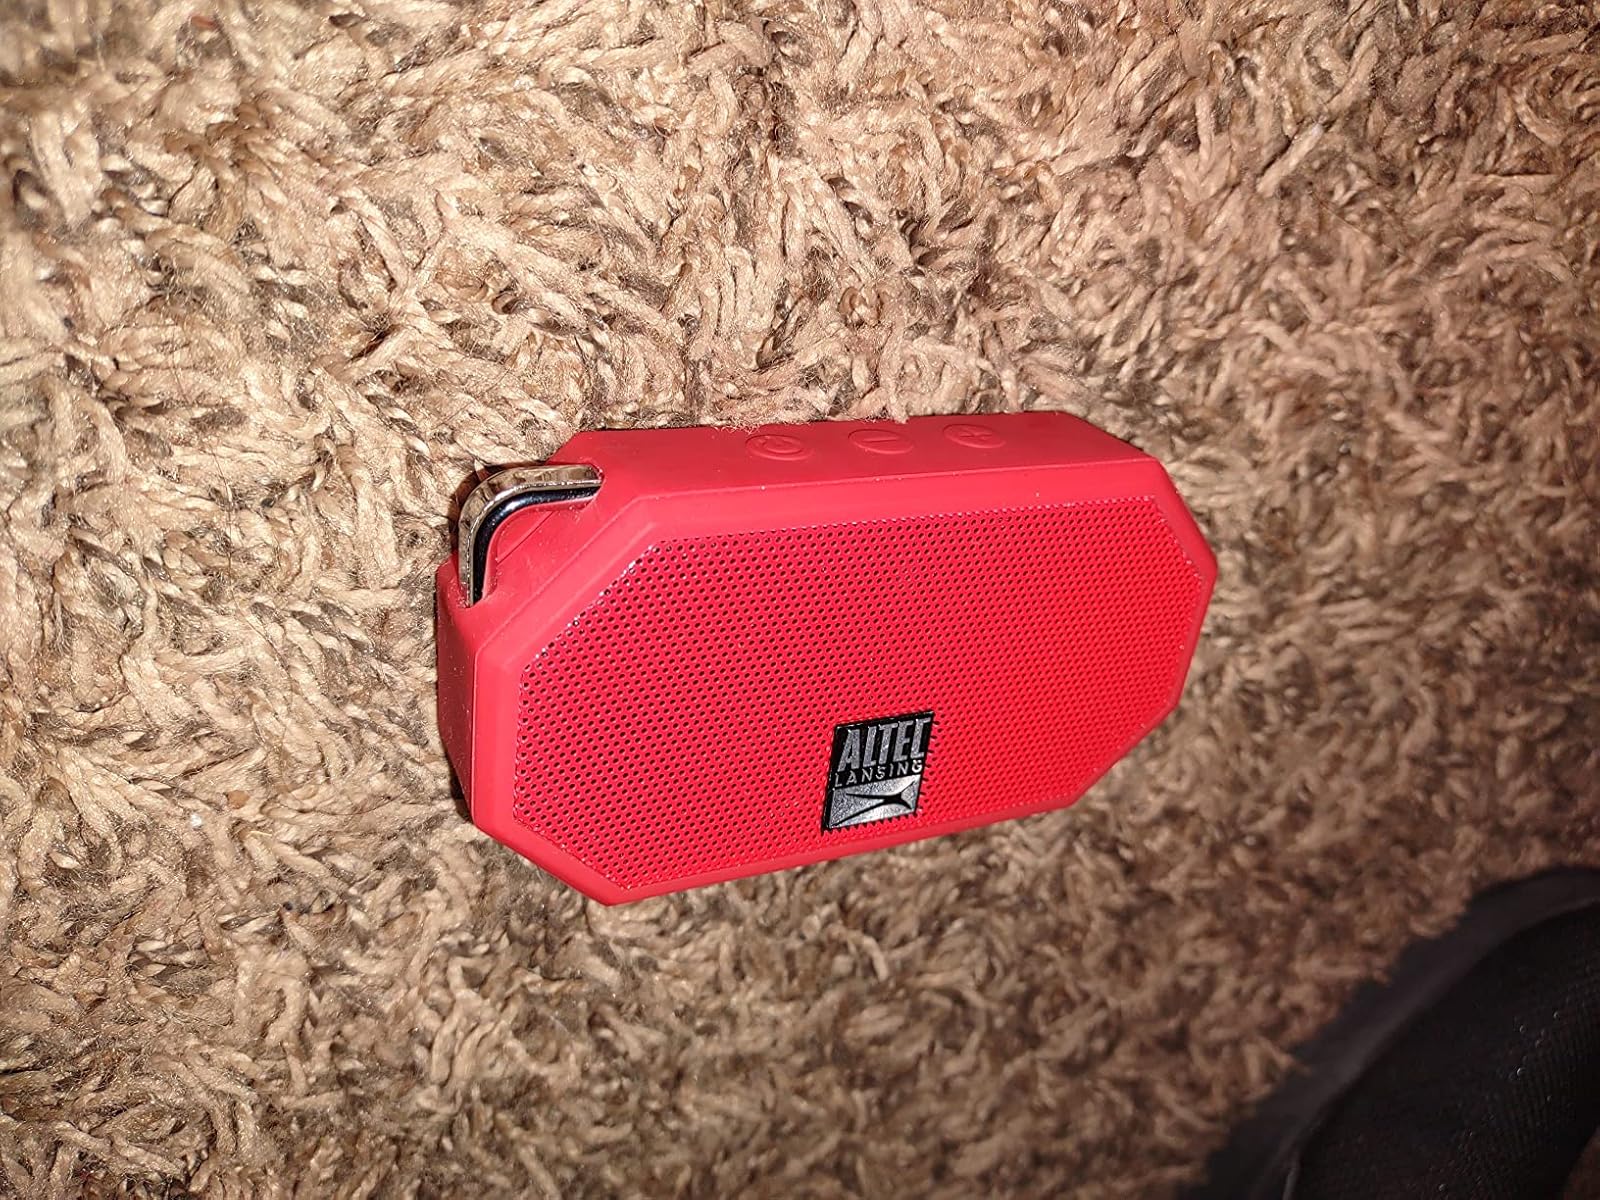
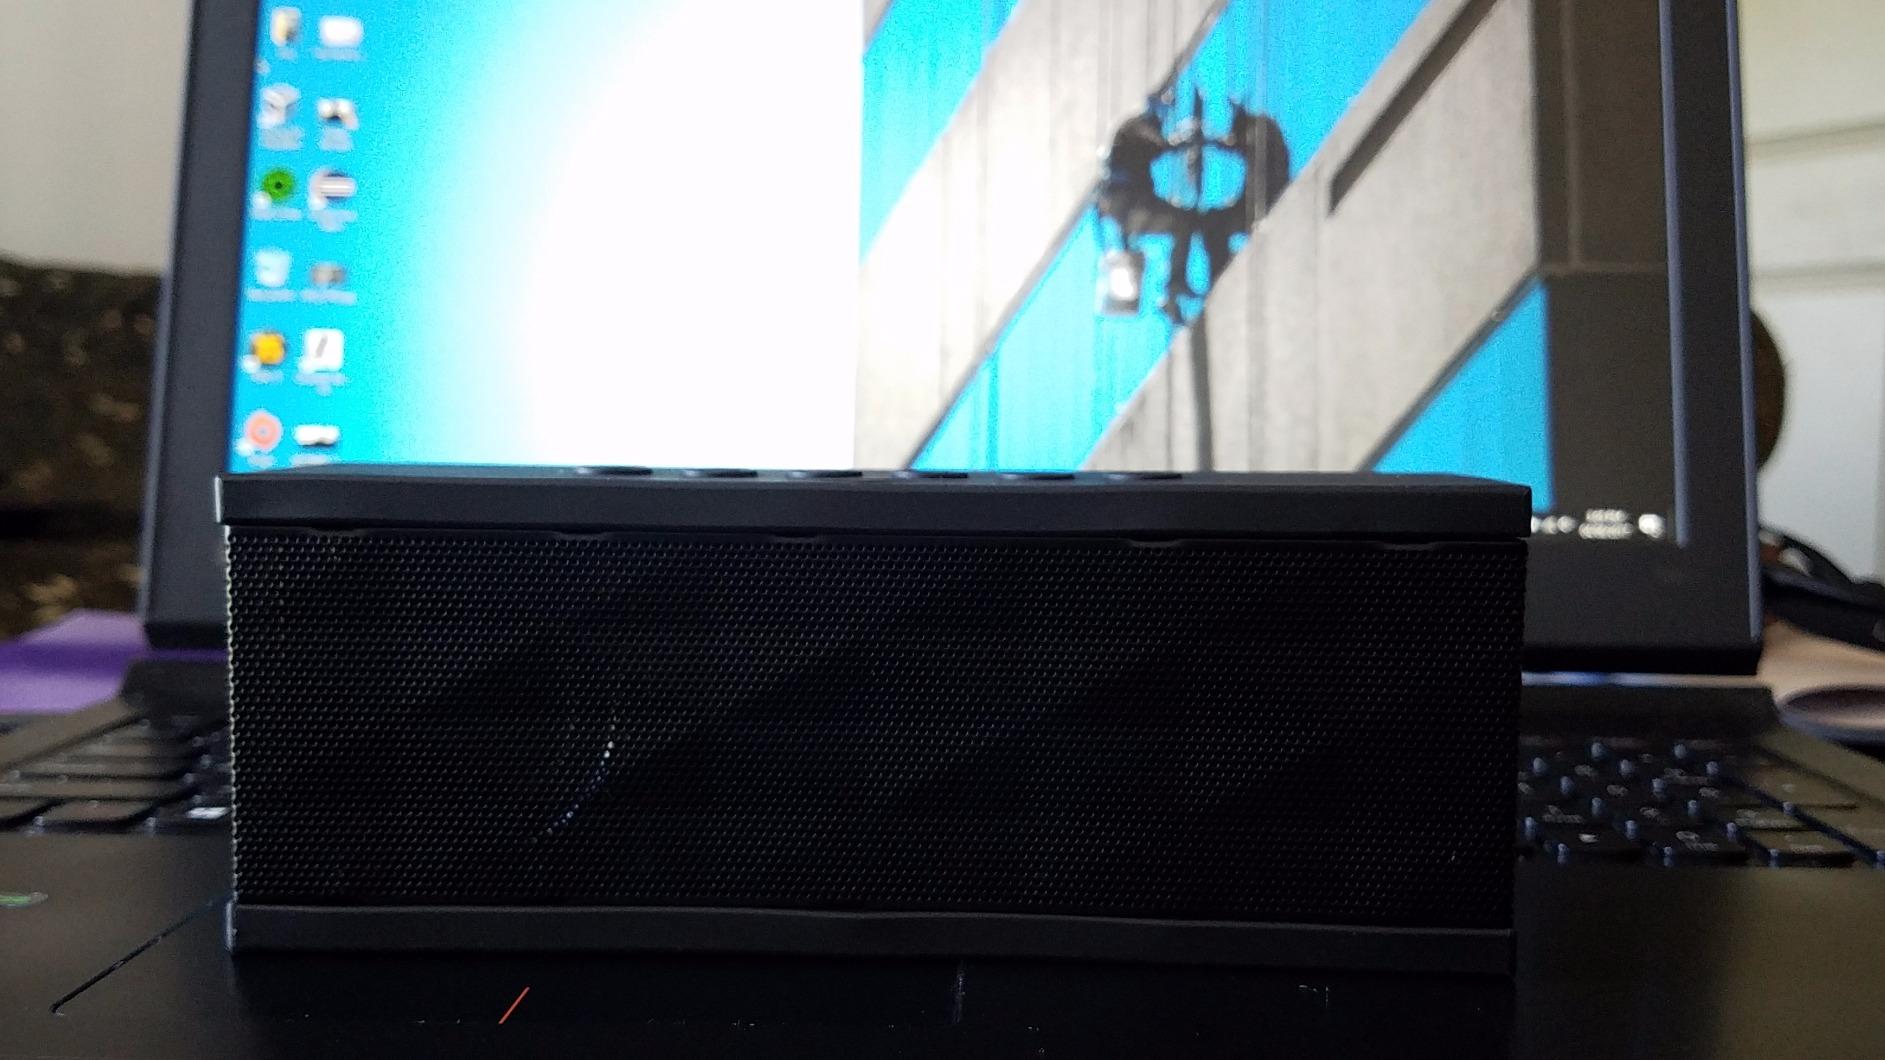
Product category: speaker
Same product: no